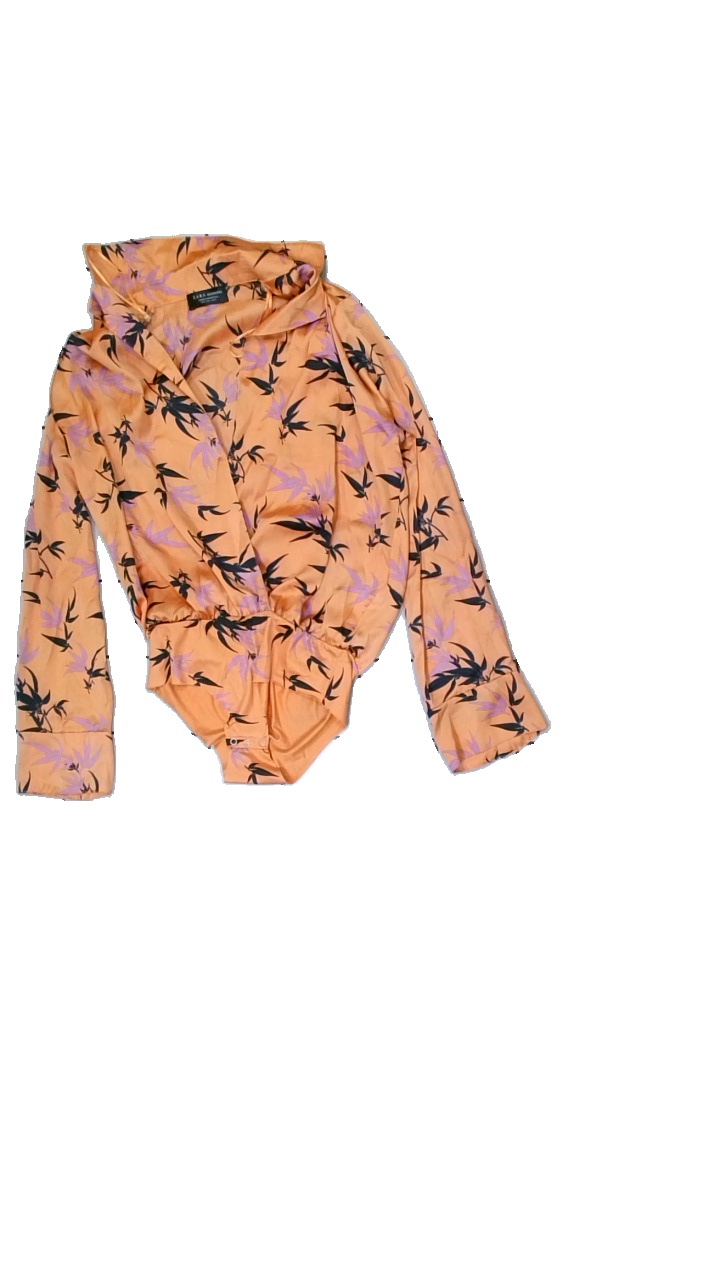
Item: Top (Ladies)
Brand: Zara
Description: Floral  colorful satin body
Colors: Orange, Blue, Pink
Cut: Regular
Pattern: Floral print
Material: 100% Polyester
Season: All
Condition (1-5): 5
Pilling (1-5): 5
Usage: Reuse
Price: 50-100